Valentina Ivanovna Gagarina

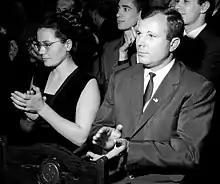
Valentina Gagarina and her husband astronaut Yuri Gagarin in 1964

On October 27, 1957, in Orenburg, she married aviator Yuri Gagarin. In their house, a museum-apartment of Yuri and Valentina Gagarin was later opened. The Gagarins had two daughters, Yelena and Galina. On April 12, 1961 her husband was the first in the world to fly into space and became world famous. The fame reached his family too; they were often photographed, shown on TV, interviewed, they were visited by different famous people of those years: politicians, cosmonauts, artists, singers. On April 14, 1961, she was captured in photos and video footage sitting next to Yuri Gagarin and Nikita Khrushchev in an open-top car that drove through the streets of Moscow, surrounded by cheering crowds of Moscovites.